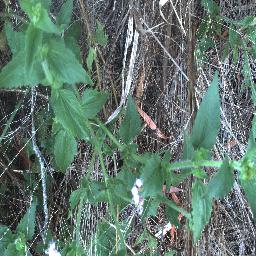
Label: siam_weed